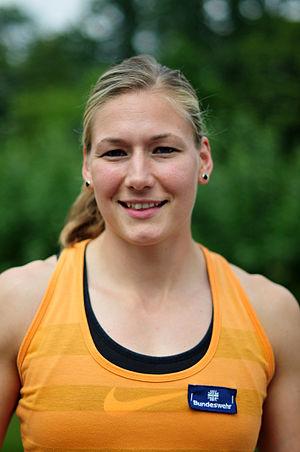
Josephine Terlecki est une athlète allemande spécialiste du lancer du poids.